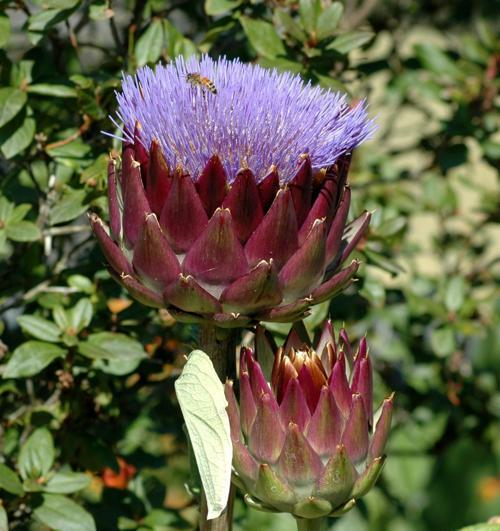
Flower: artichoke